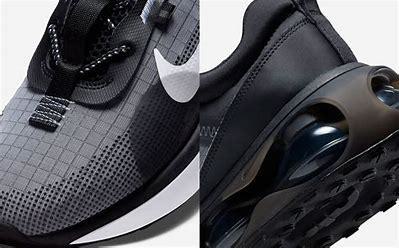
Brand: Nike
Model: Air Max 2021